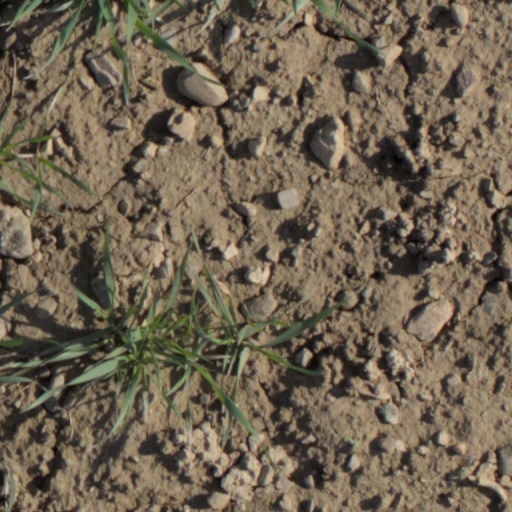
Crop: wheat